Harvard Crimson baseball

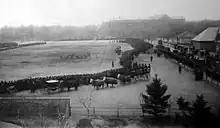
View of Jarvis Field

In its first few decades, the team played at several venues around Cambridge and Boston. Besides occasionally using sites on Cambridge Common or Boston Common, the school had regular venues on campus. It spent its first two seasons (1865–1866) playing at the Delta, where Memorial Hall currently stands. From 1867 to 1883, the team's main venue was Jarvis Field, which Harvard also used for football at the time. From 1884 to 1897, the baseball team used Holmes Field, which also doubled as one of Harvard's early football venues.